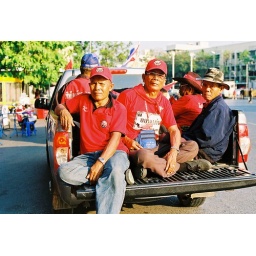
000025 red shirts - democracy monument in Bangkok 23 march 2010 thailand